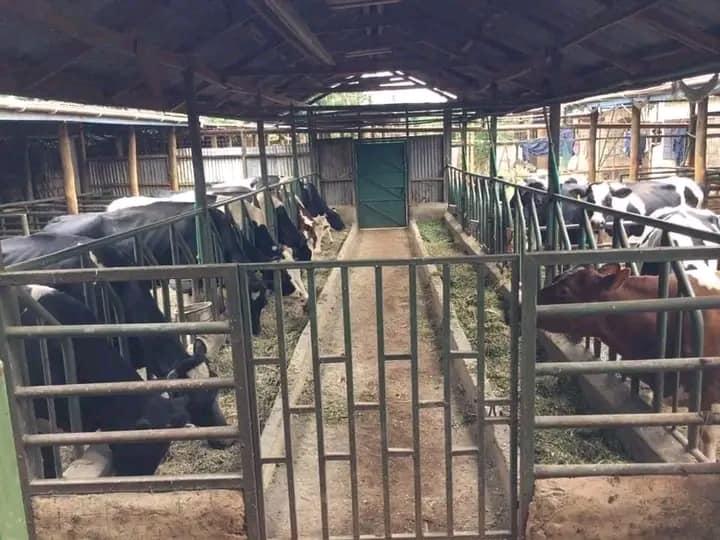
Hapa ni eneo maalum iliyotengenezwa kwa ajili ya kufuga na kutunza ng'ombe, kwa madhumuni mbalimbali kama vile kupata maziwa, nyama mbolea au kwa biashara ile kubwa.